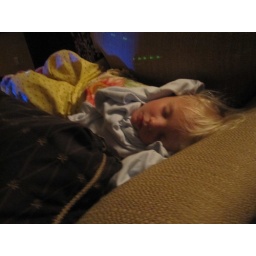
I think this is the flower girl passed out in an armchair. Aww!